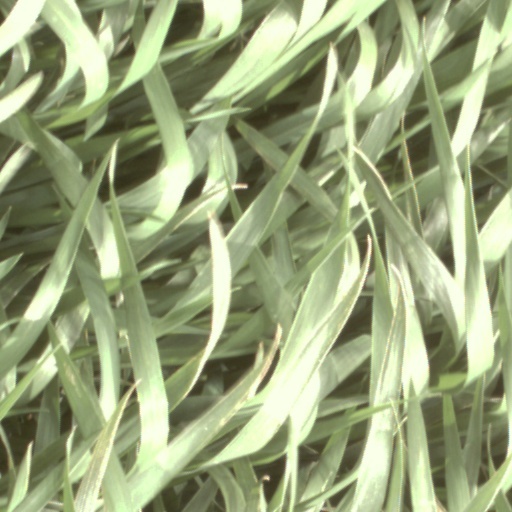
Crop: wheat